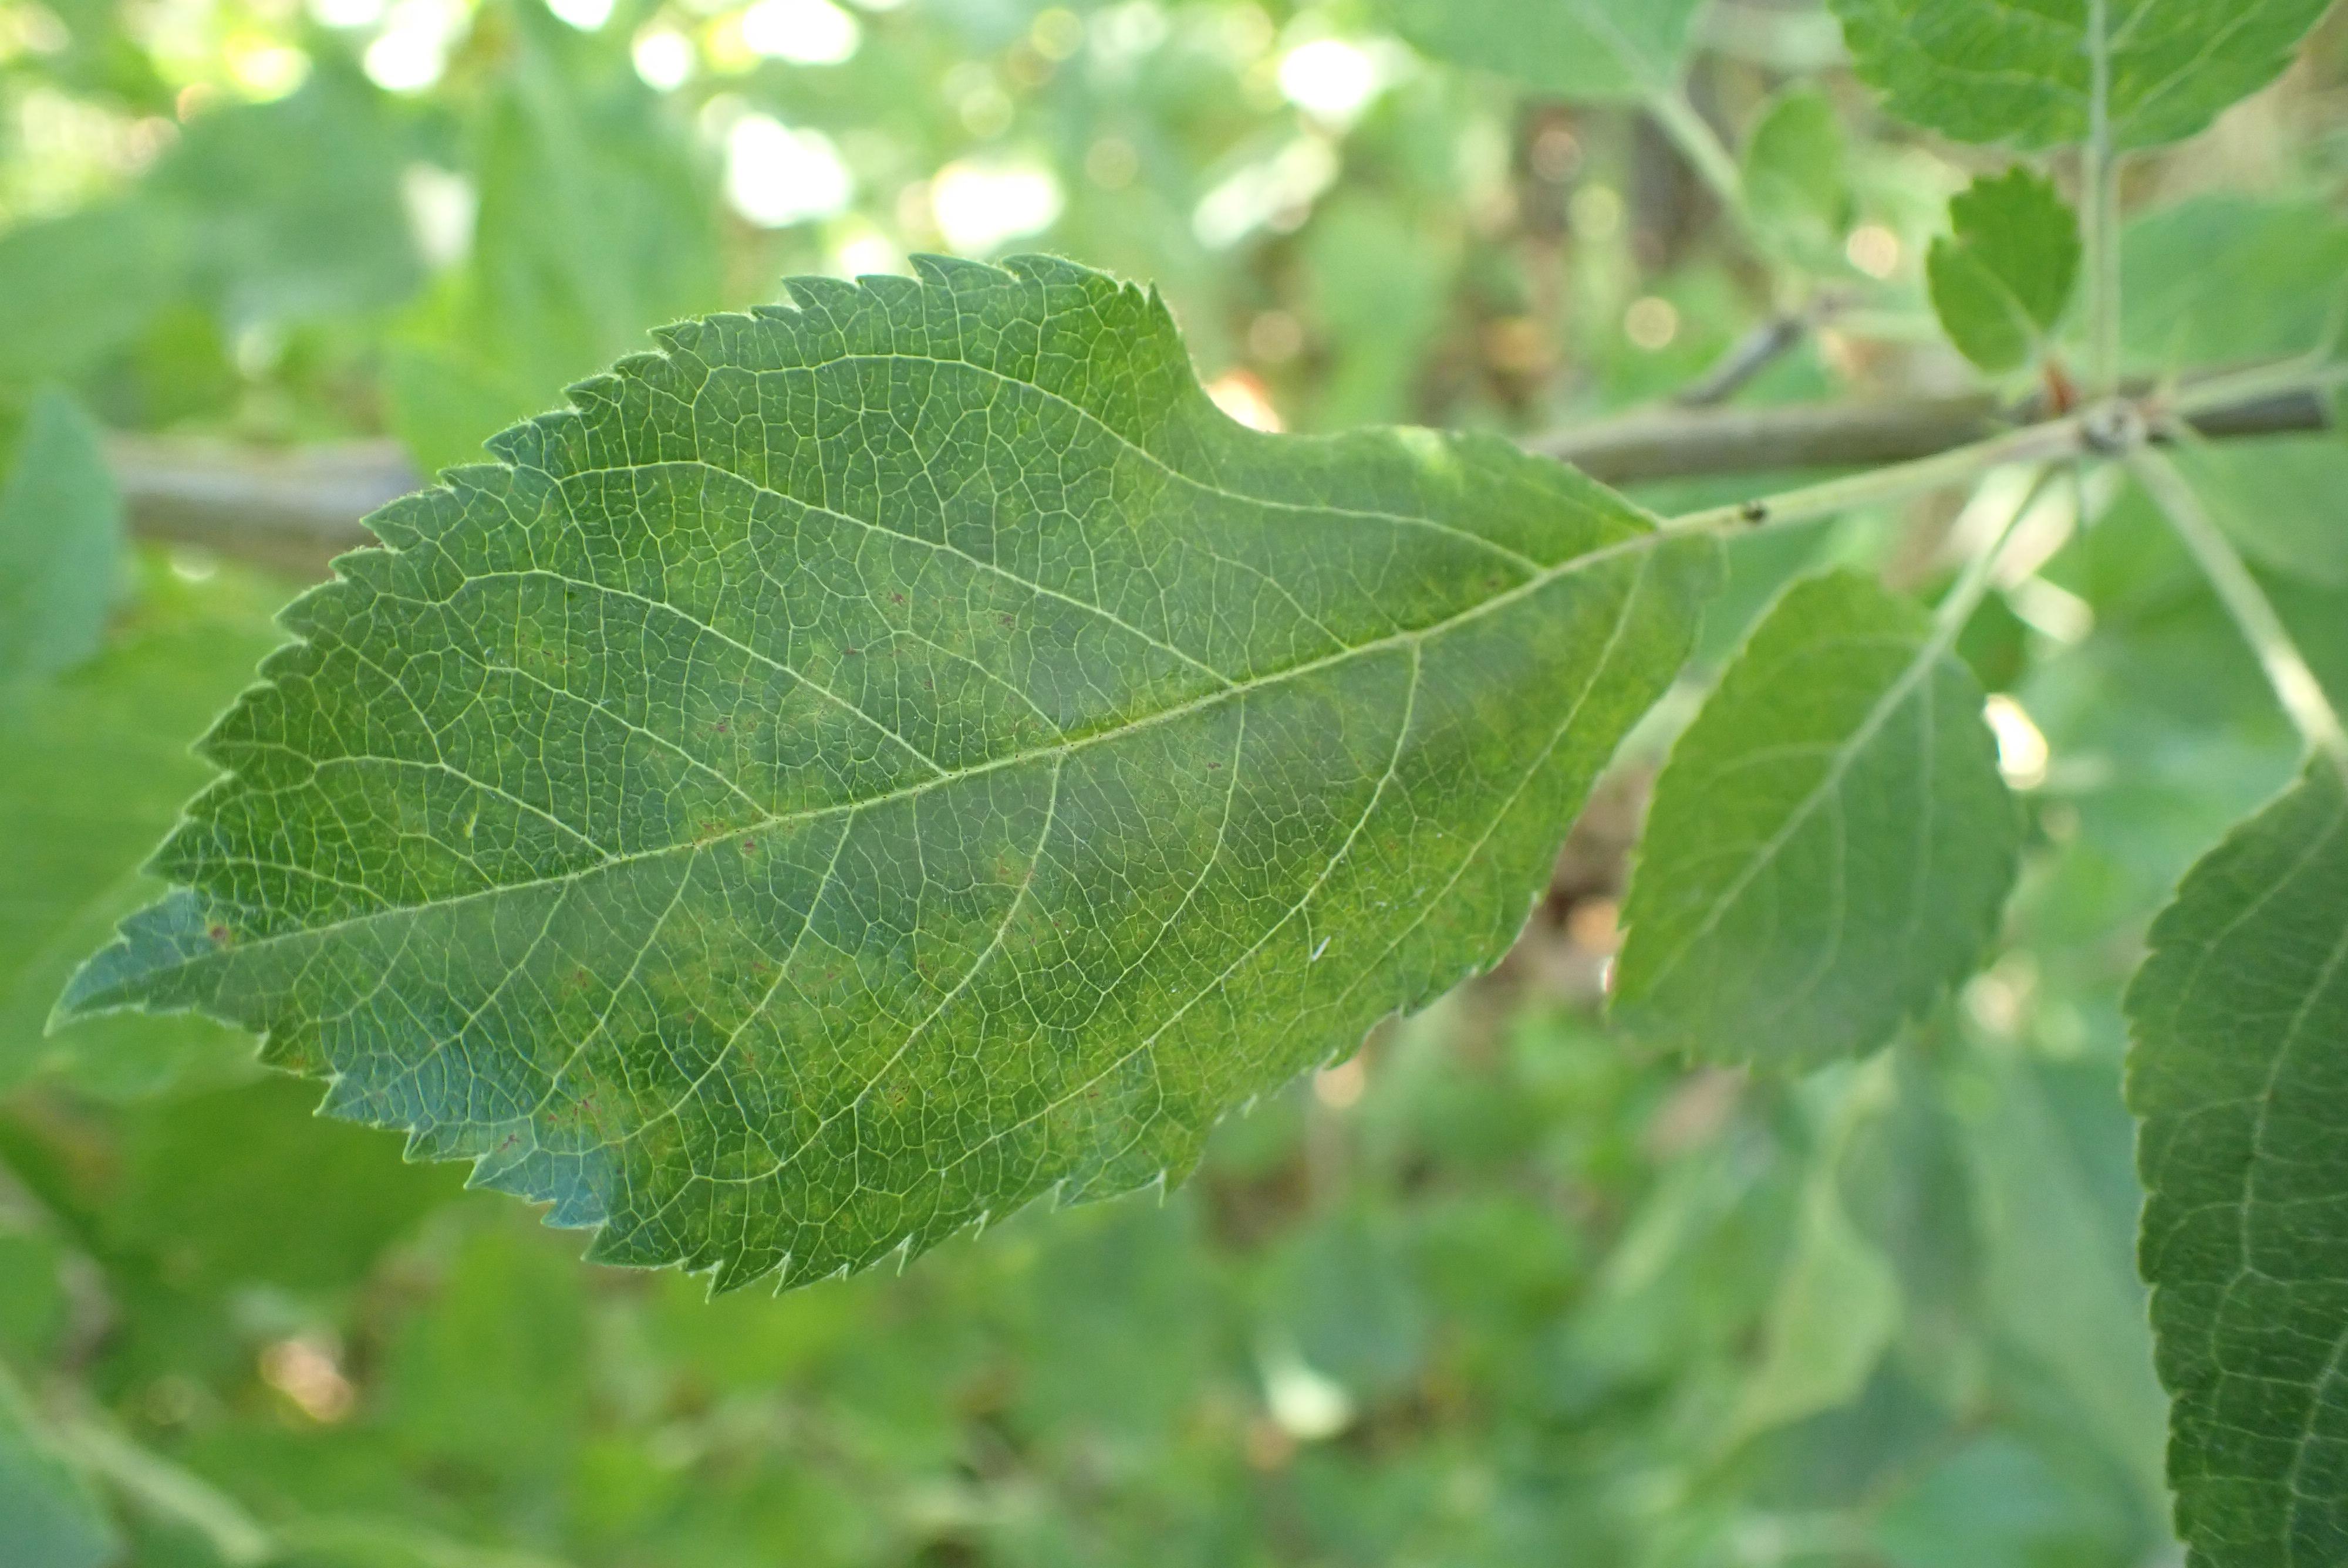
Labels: scab